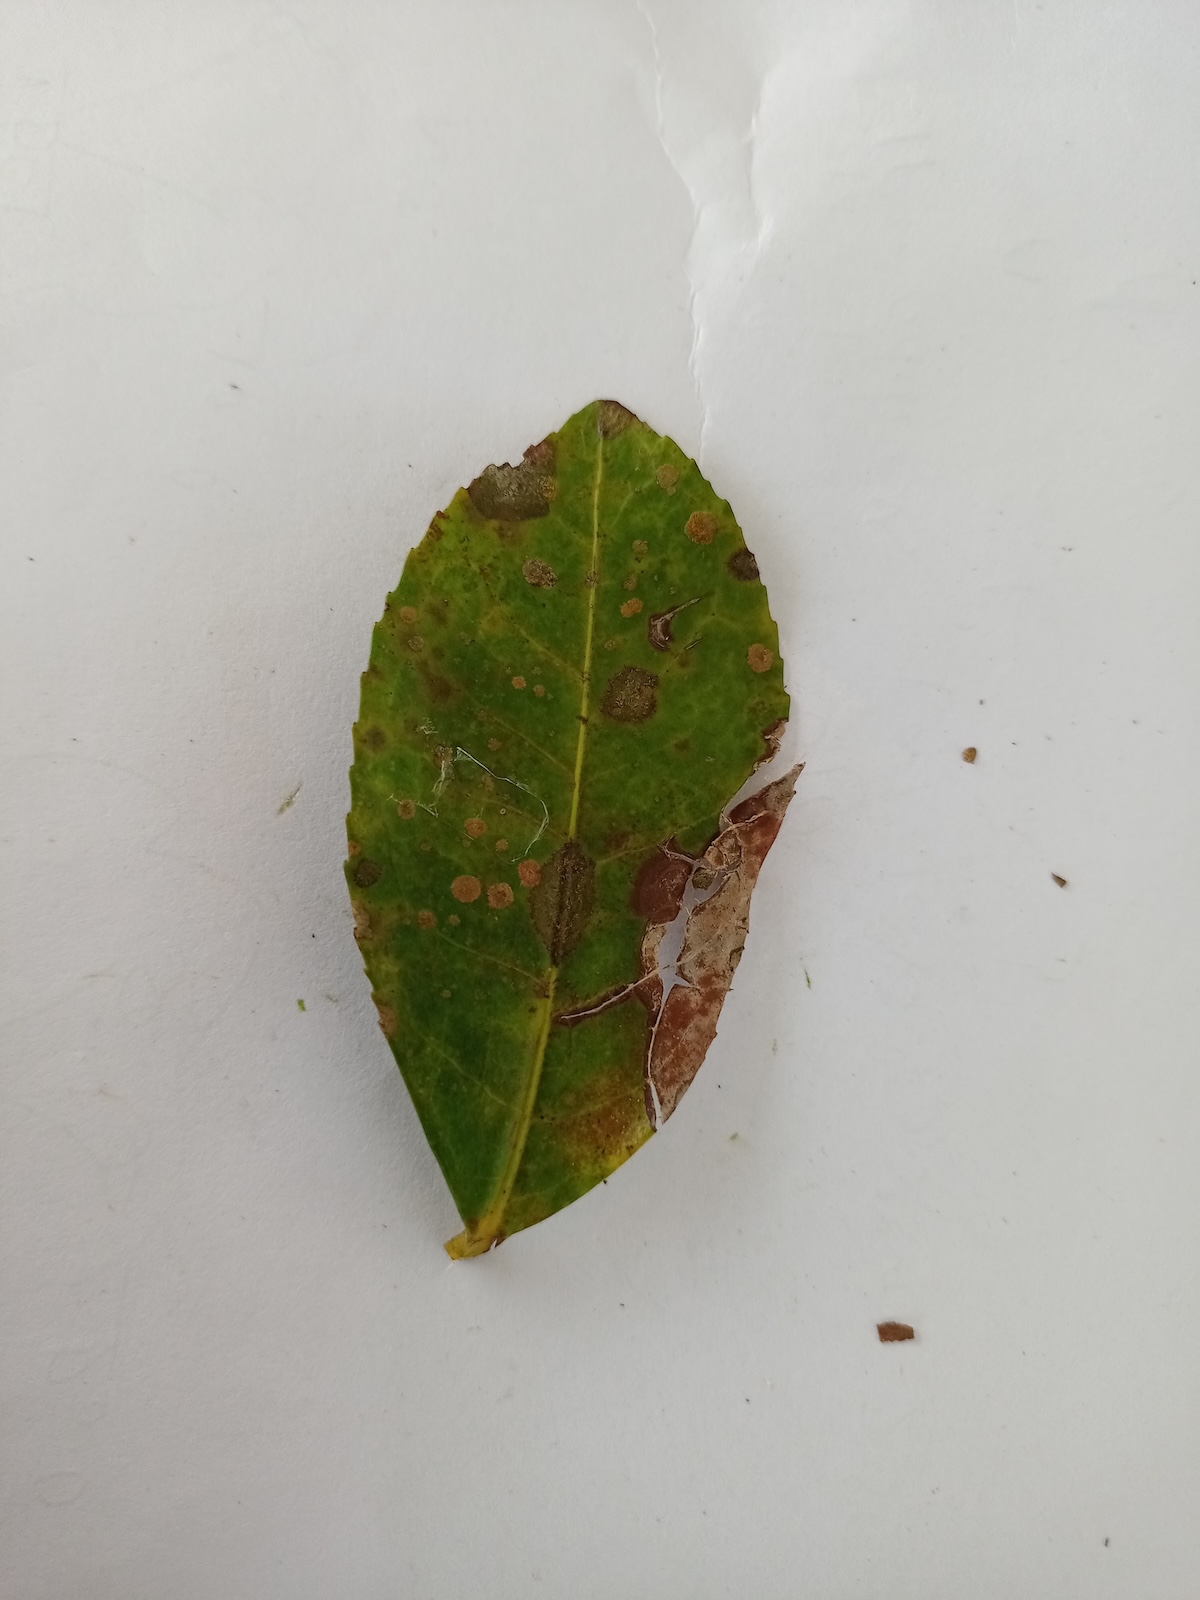
Label: Brown Blight